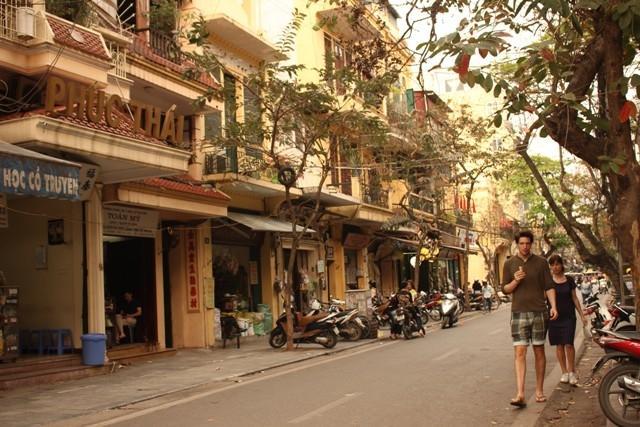
có một cặp đôi đang đi bộ nối đuôi nhau ở bên lề đường phía bên phải